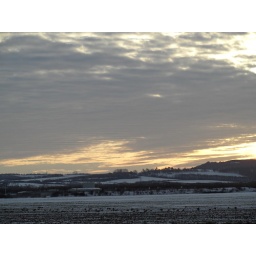
200+ pink-footed geese, winter visitors to the fields by the coast road between Marske and Redcar in Cleveland